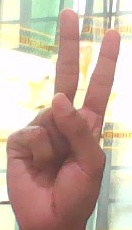
ASL sign: V